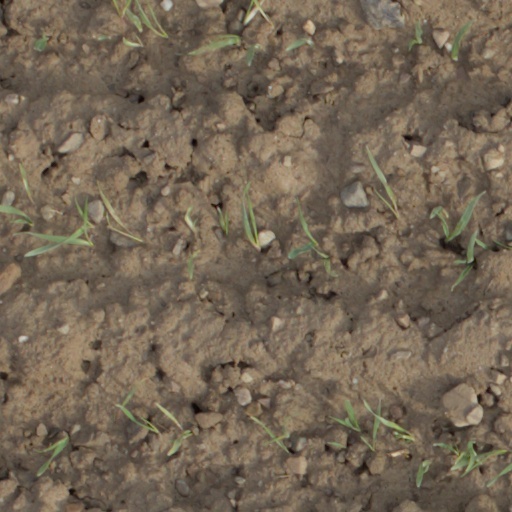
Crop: wheat